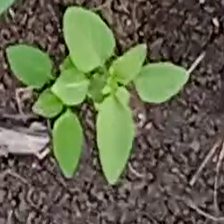
Weed species: Lamber_Quarter_plant(Chenopodium )